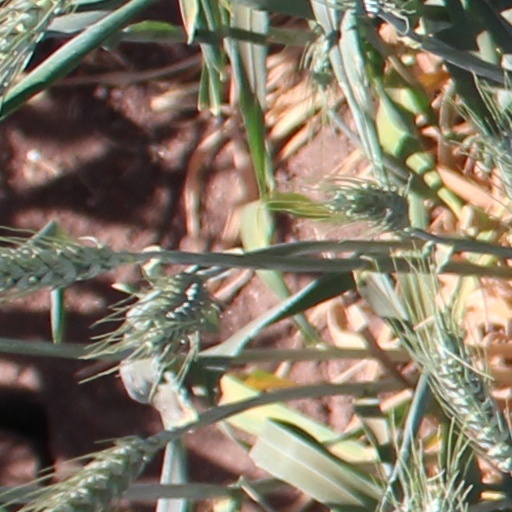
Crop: wheat